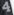
Number: 4